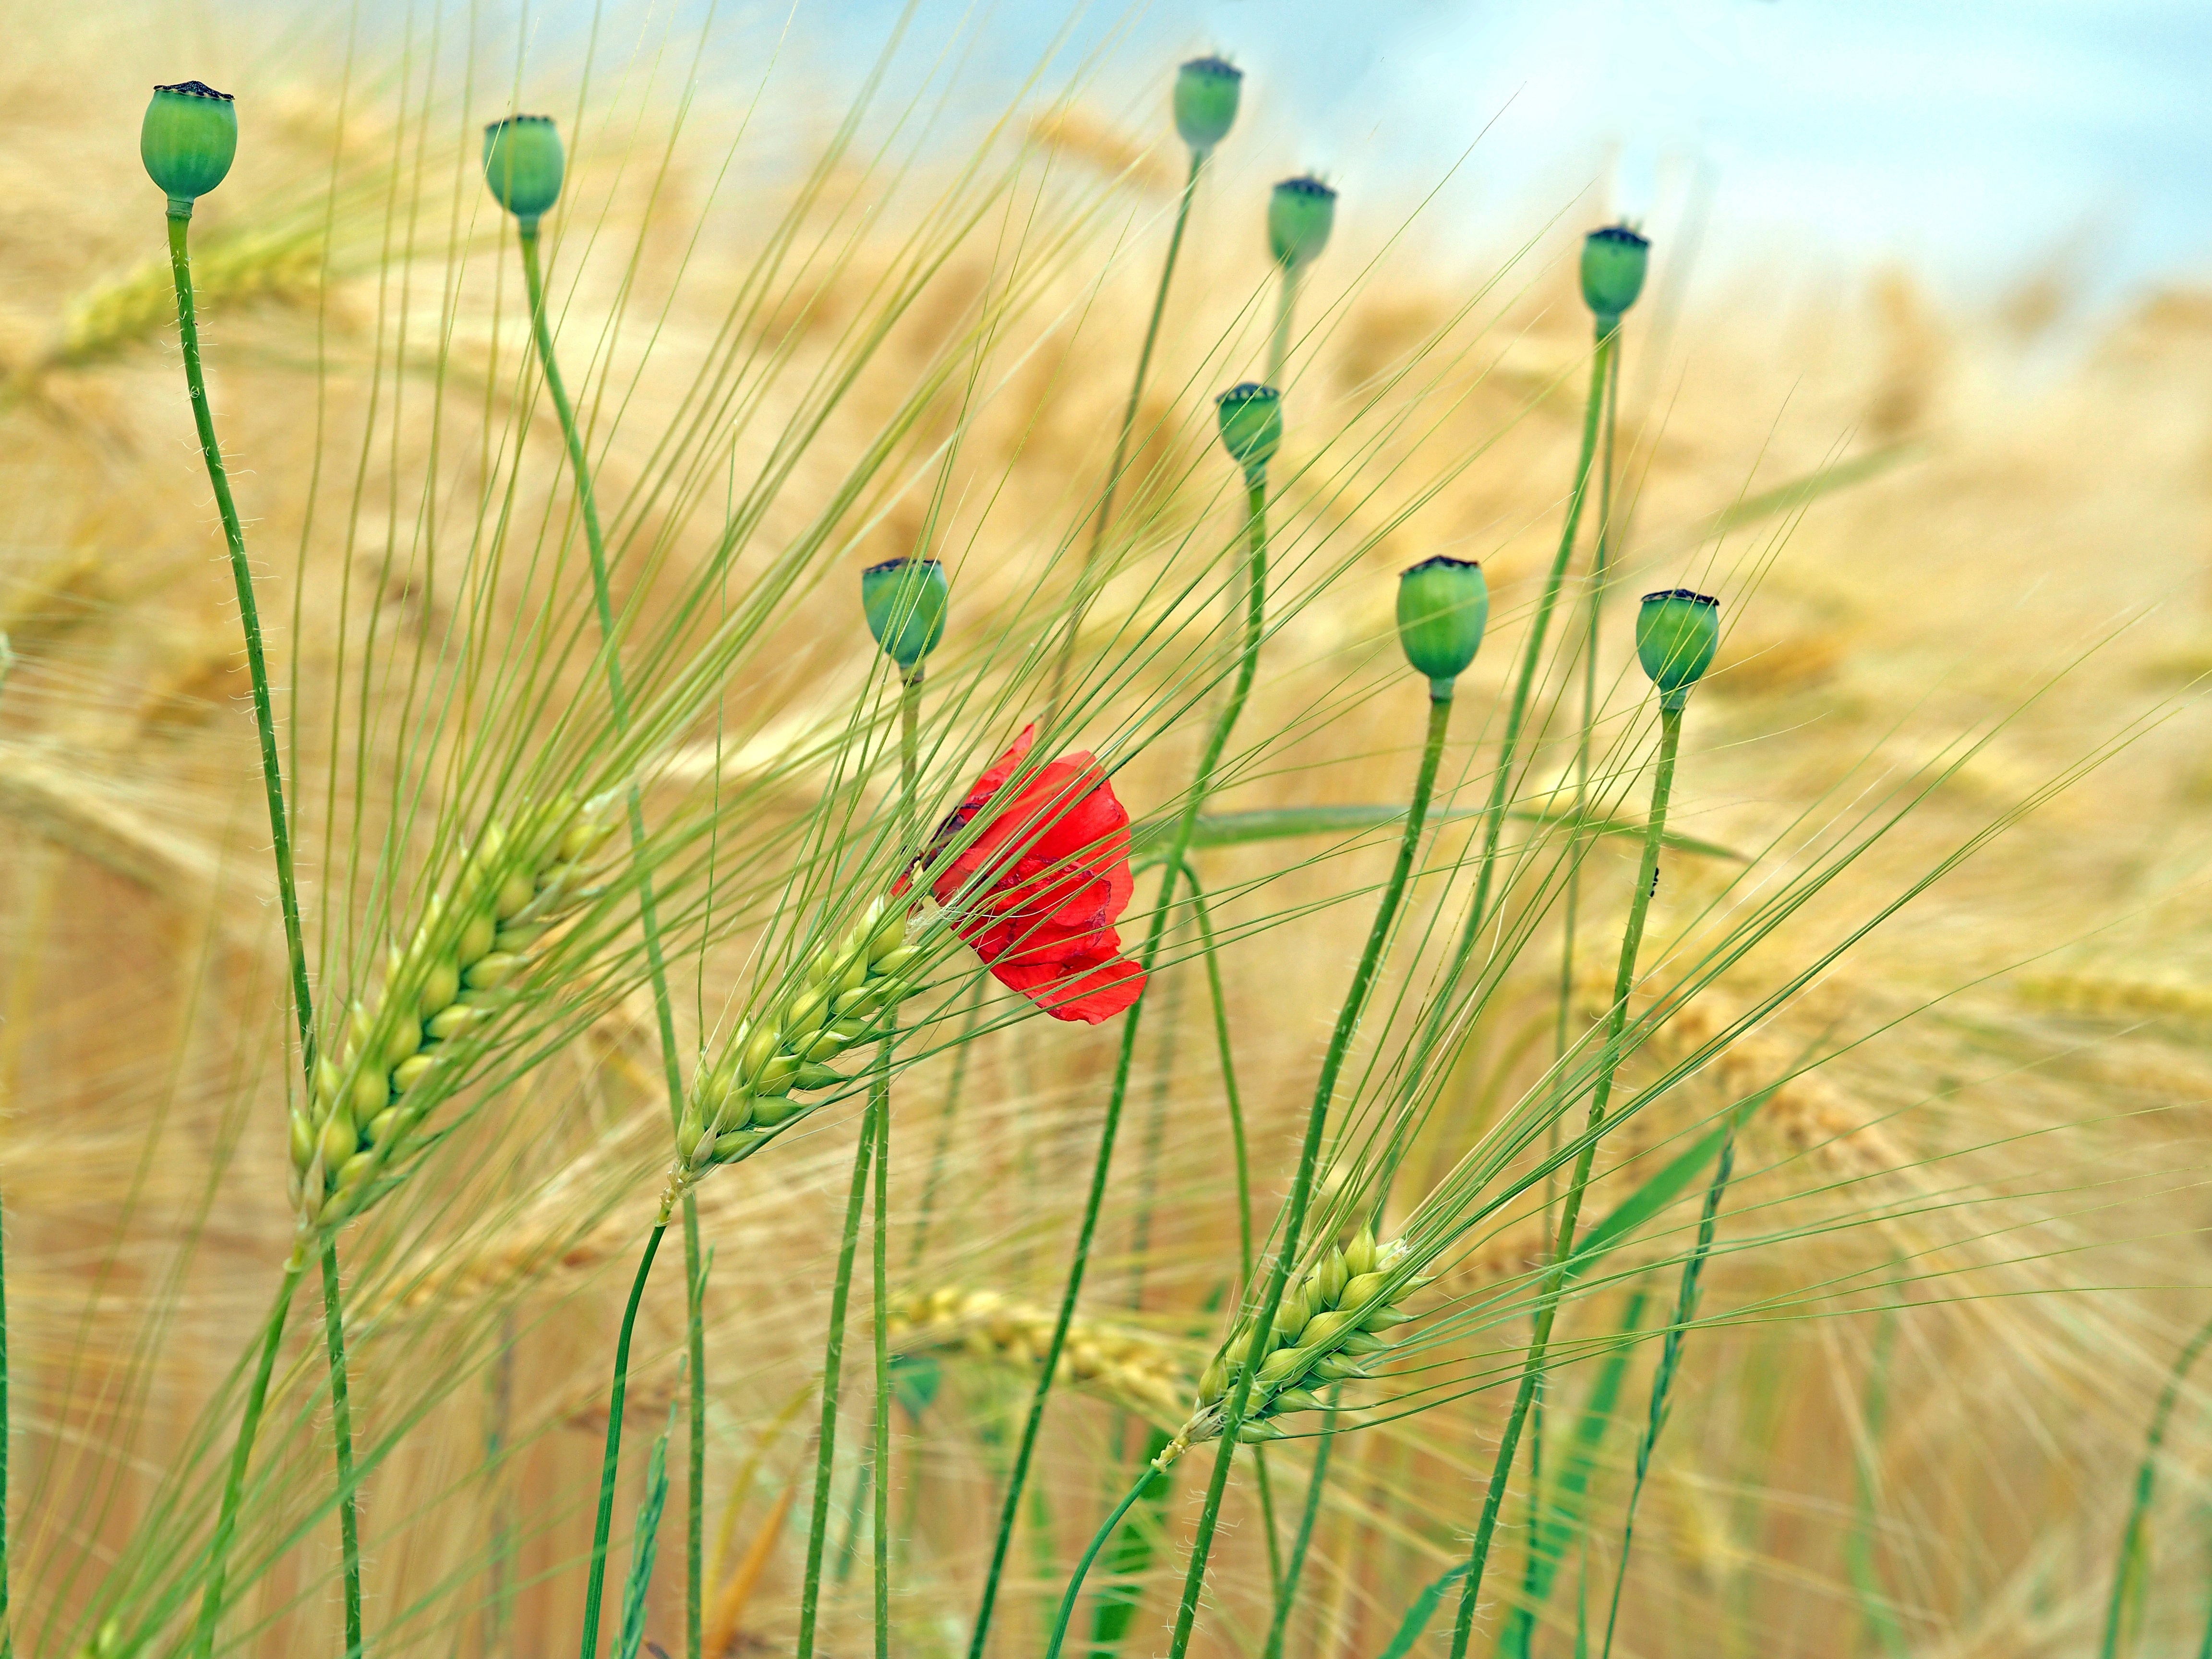
nature, grass, plant, field, meadow, barley, wheat, prairie, leaf, flower, live, food, green, crop, botany, agriculture, flora, close up, grassland, rye, macro photography, flowering plant, hordeum, grass family, plant stem, land plant